Spinal fusion

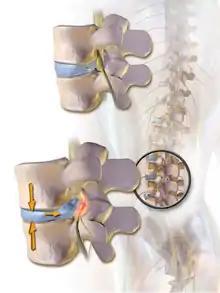
Herniated disc pressing on spinal nerves.

Spinal fusion can be used to treat a variety of conditions affecting any level of the spine—lumbar, cervical and thoracic. In general, spinal fusion is performed to decompress and stabilize the spine. The greatest benefit appears to be in spondylolisthesis, while evidence is weaker for spinal stenosis.